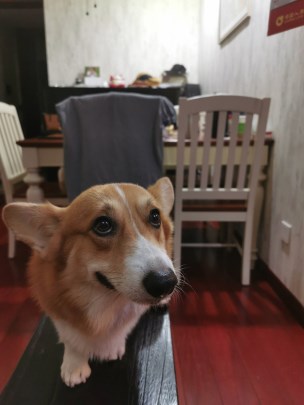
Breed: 2909-n000116-Cardigan